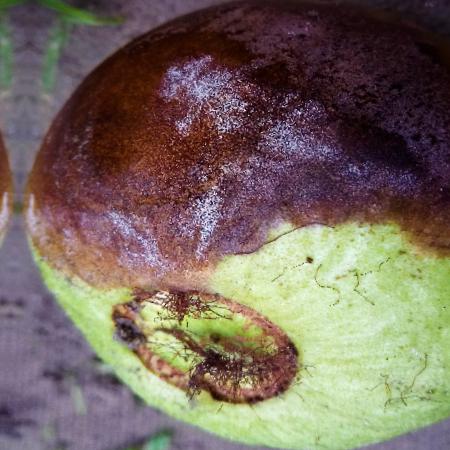
Label: Styler and Root